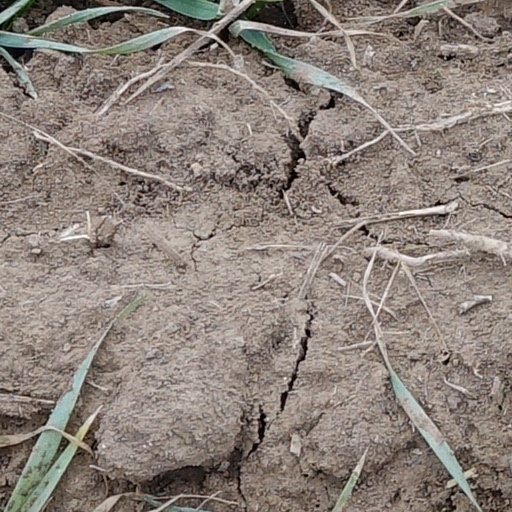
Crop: wheat